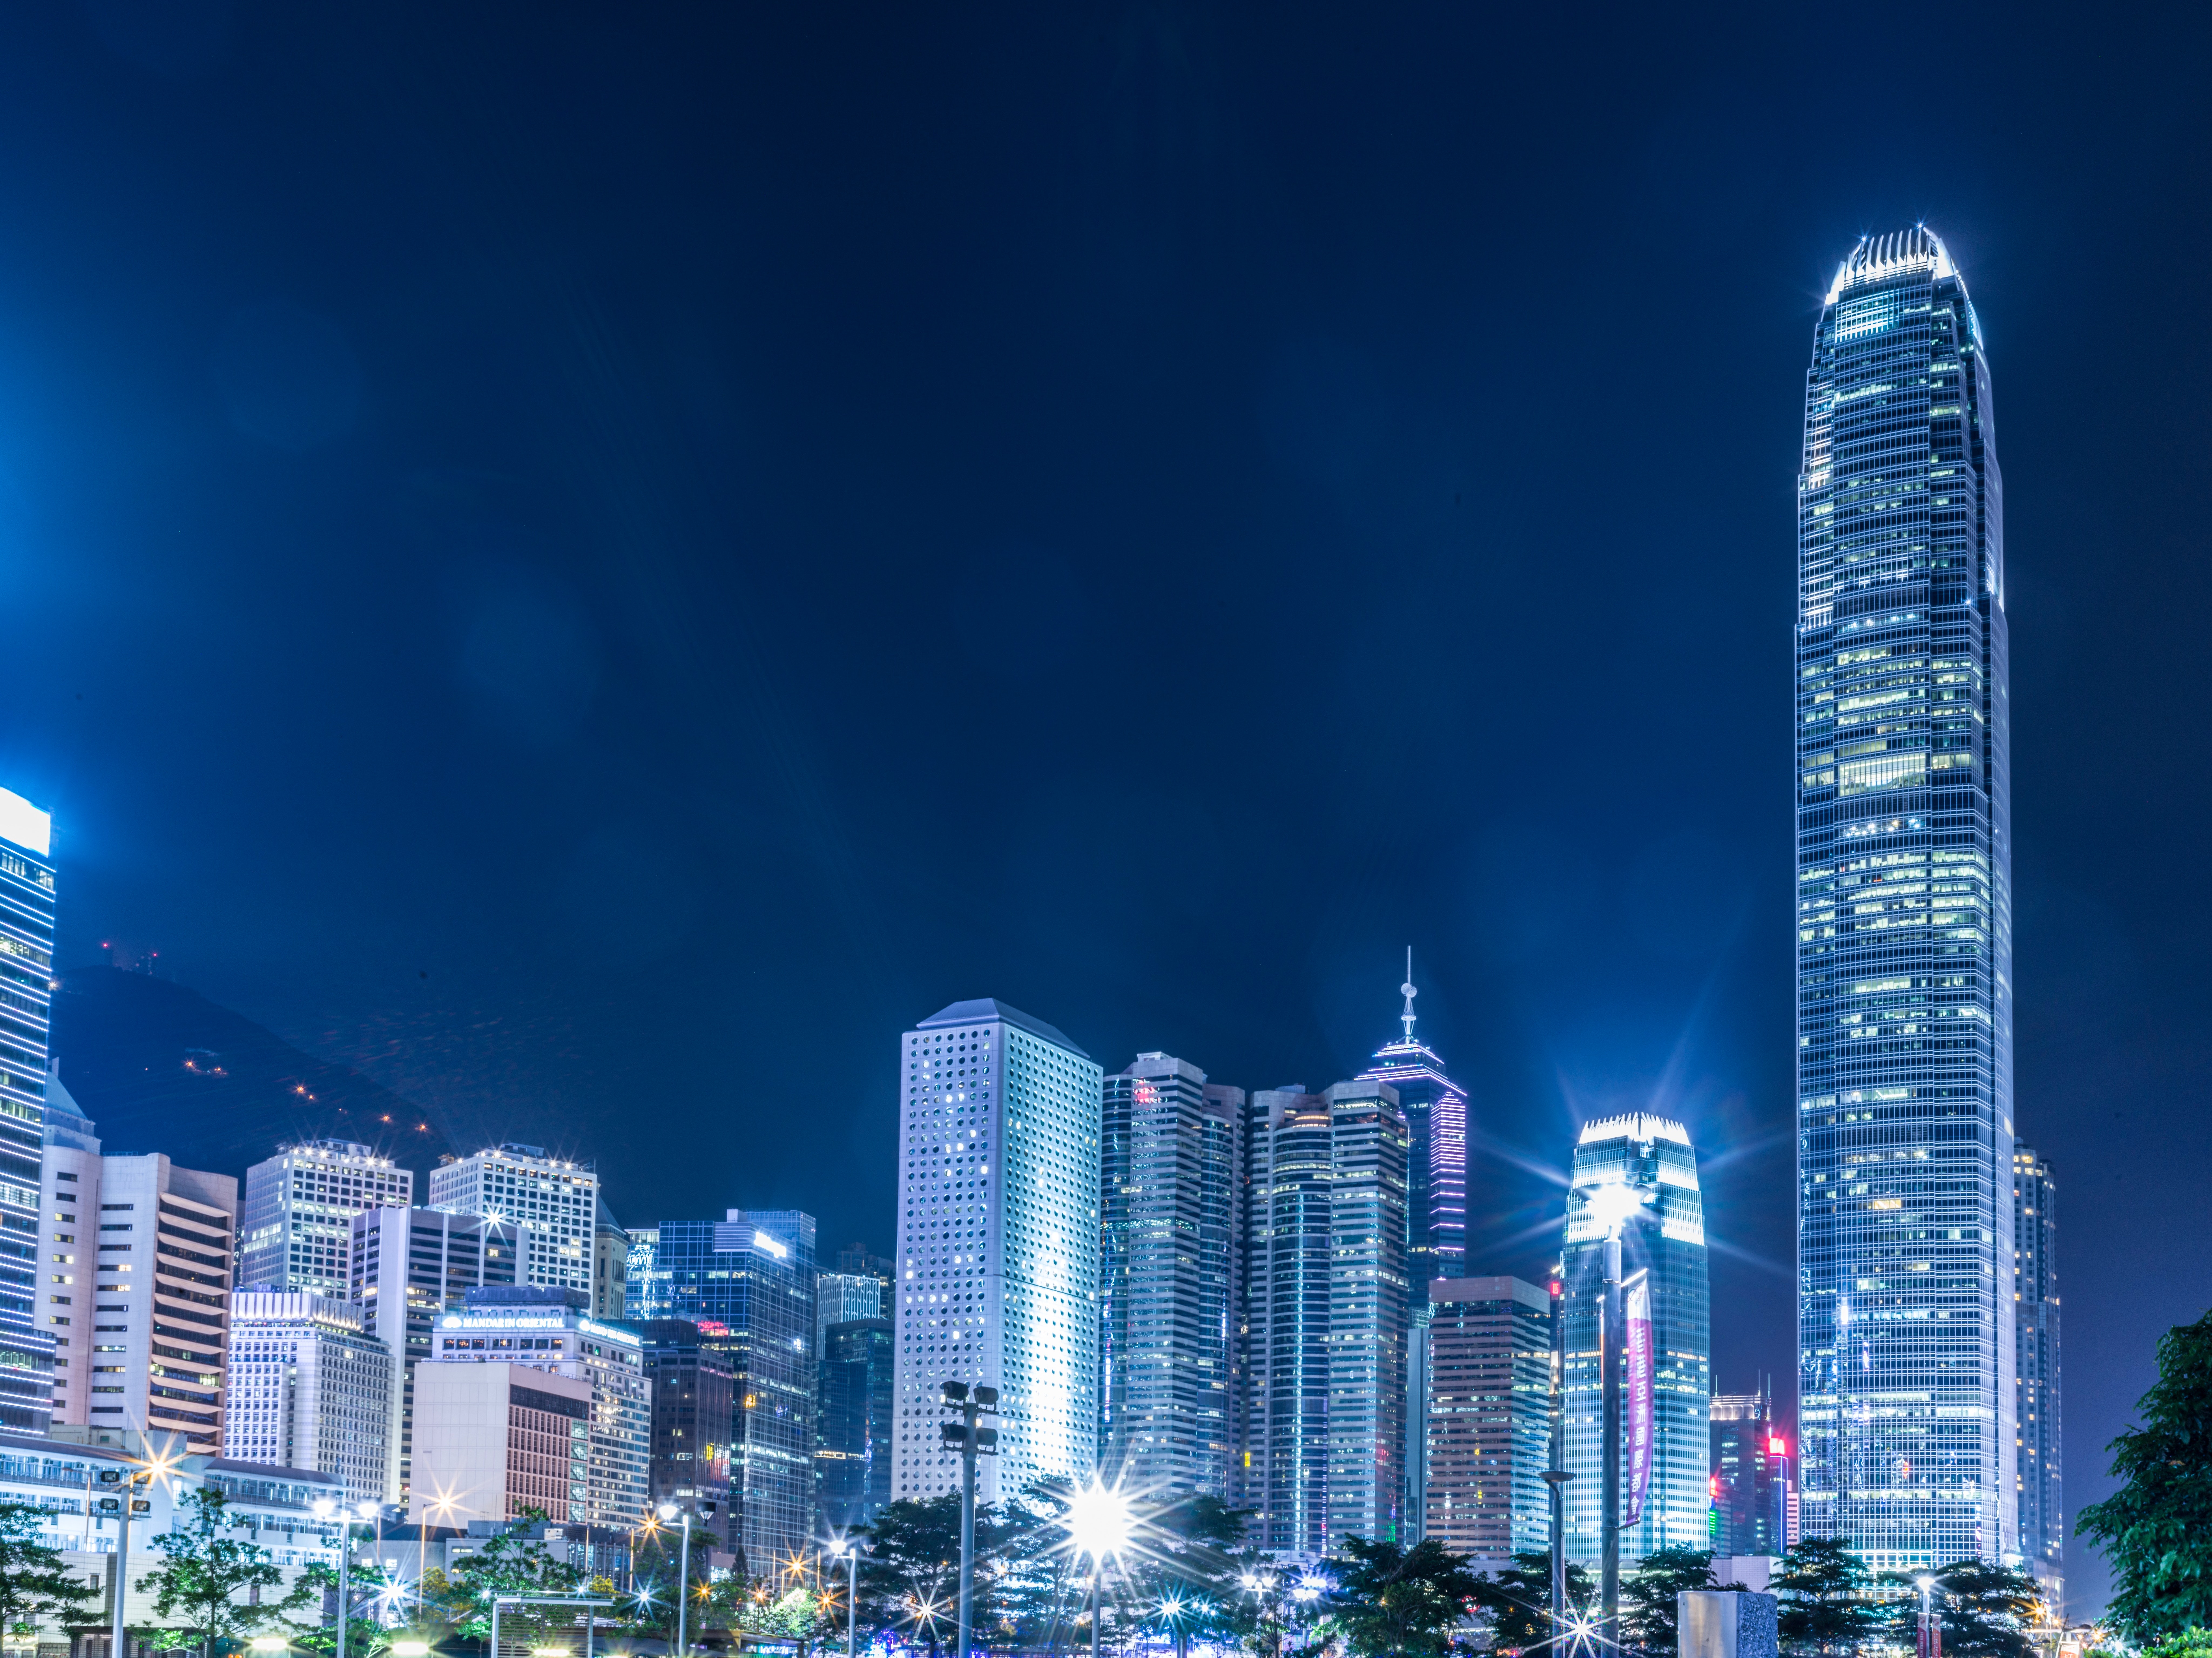
metropolitan area, cityscape, city, skyscraper, metropolis, urban area, tower block, landmark, sky, skyline, daytime, night, human settlement, blue, tower, building, downtown, architecture, lighting, mixed use, condominium, corporate headquarters, cloud, tree, real estate, commercial building, tourism, reflection, world, tourist attraction, evening